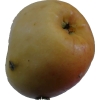
Label: apple